Question: Please indicate a possible affordance area of the motorcycle that can be used for sitting on
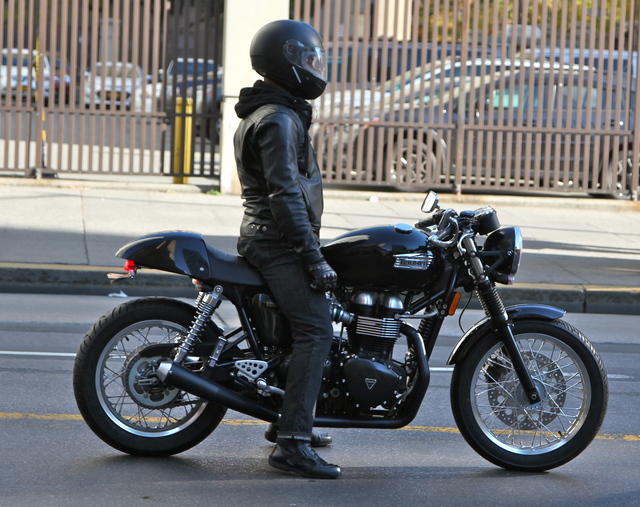
Answer: [204.429, 242.221, 320.094, 289.388]